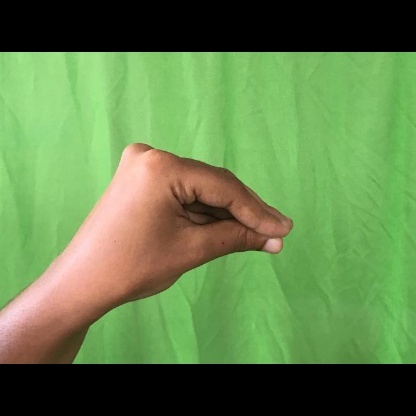
Mudra: Mukulam